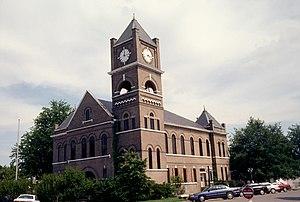
La ville de Sumner est le siège du comté de Tallahatchie, situé dans l'État du Mississippi, aux États-Unis.